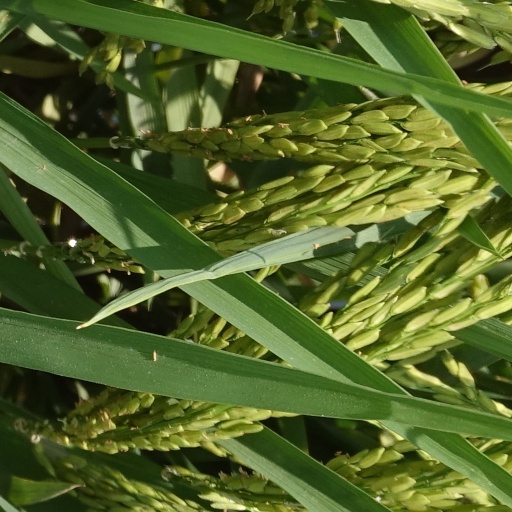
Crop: rice